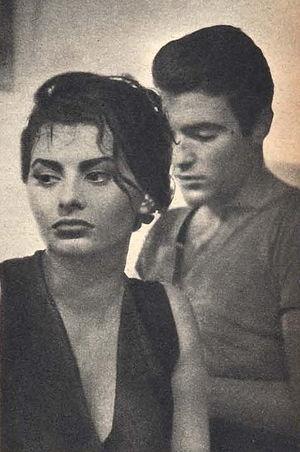
Caterino "Rik" Battaglia, né le 18 février 1927 à Corbola, en Vénétie, et mort dans sa ville natale le 27 mars 2015, est un acteur italien.